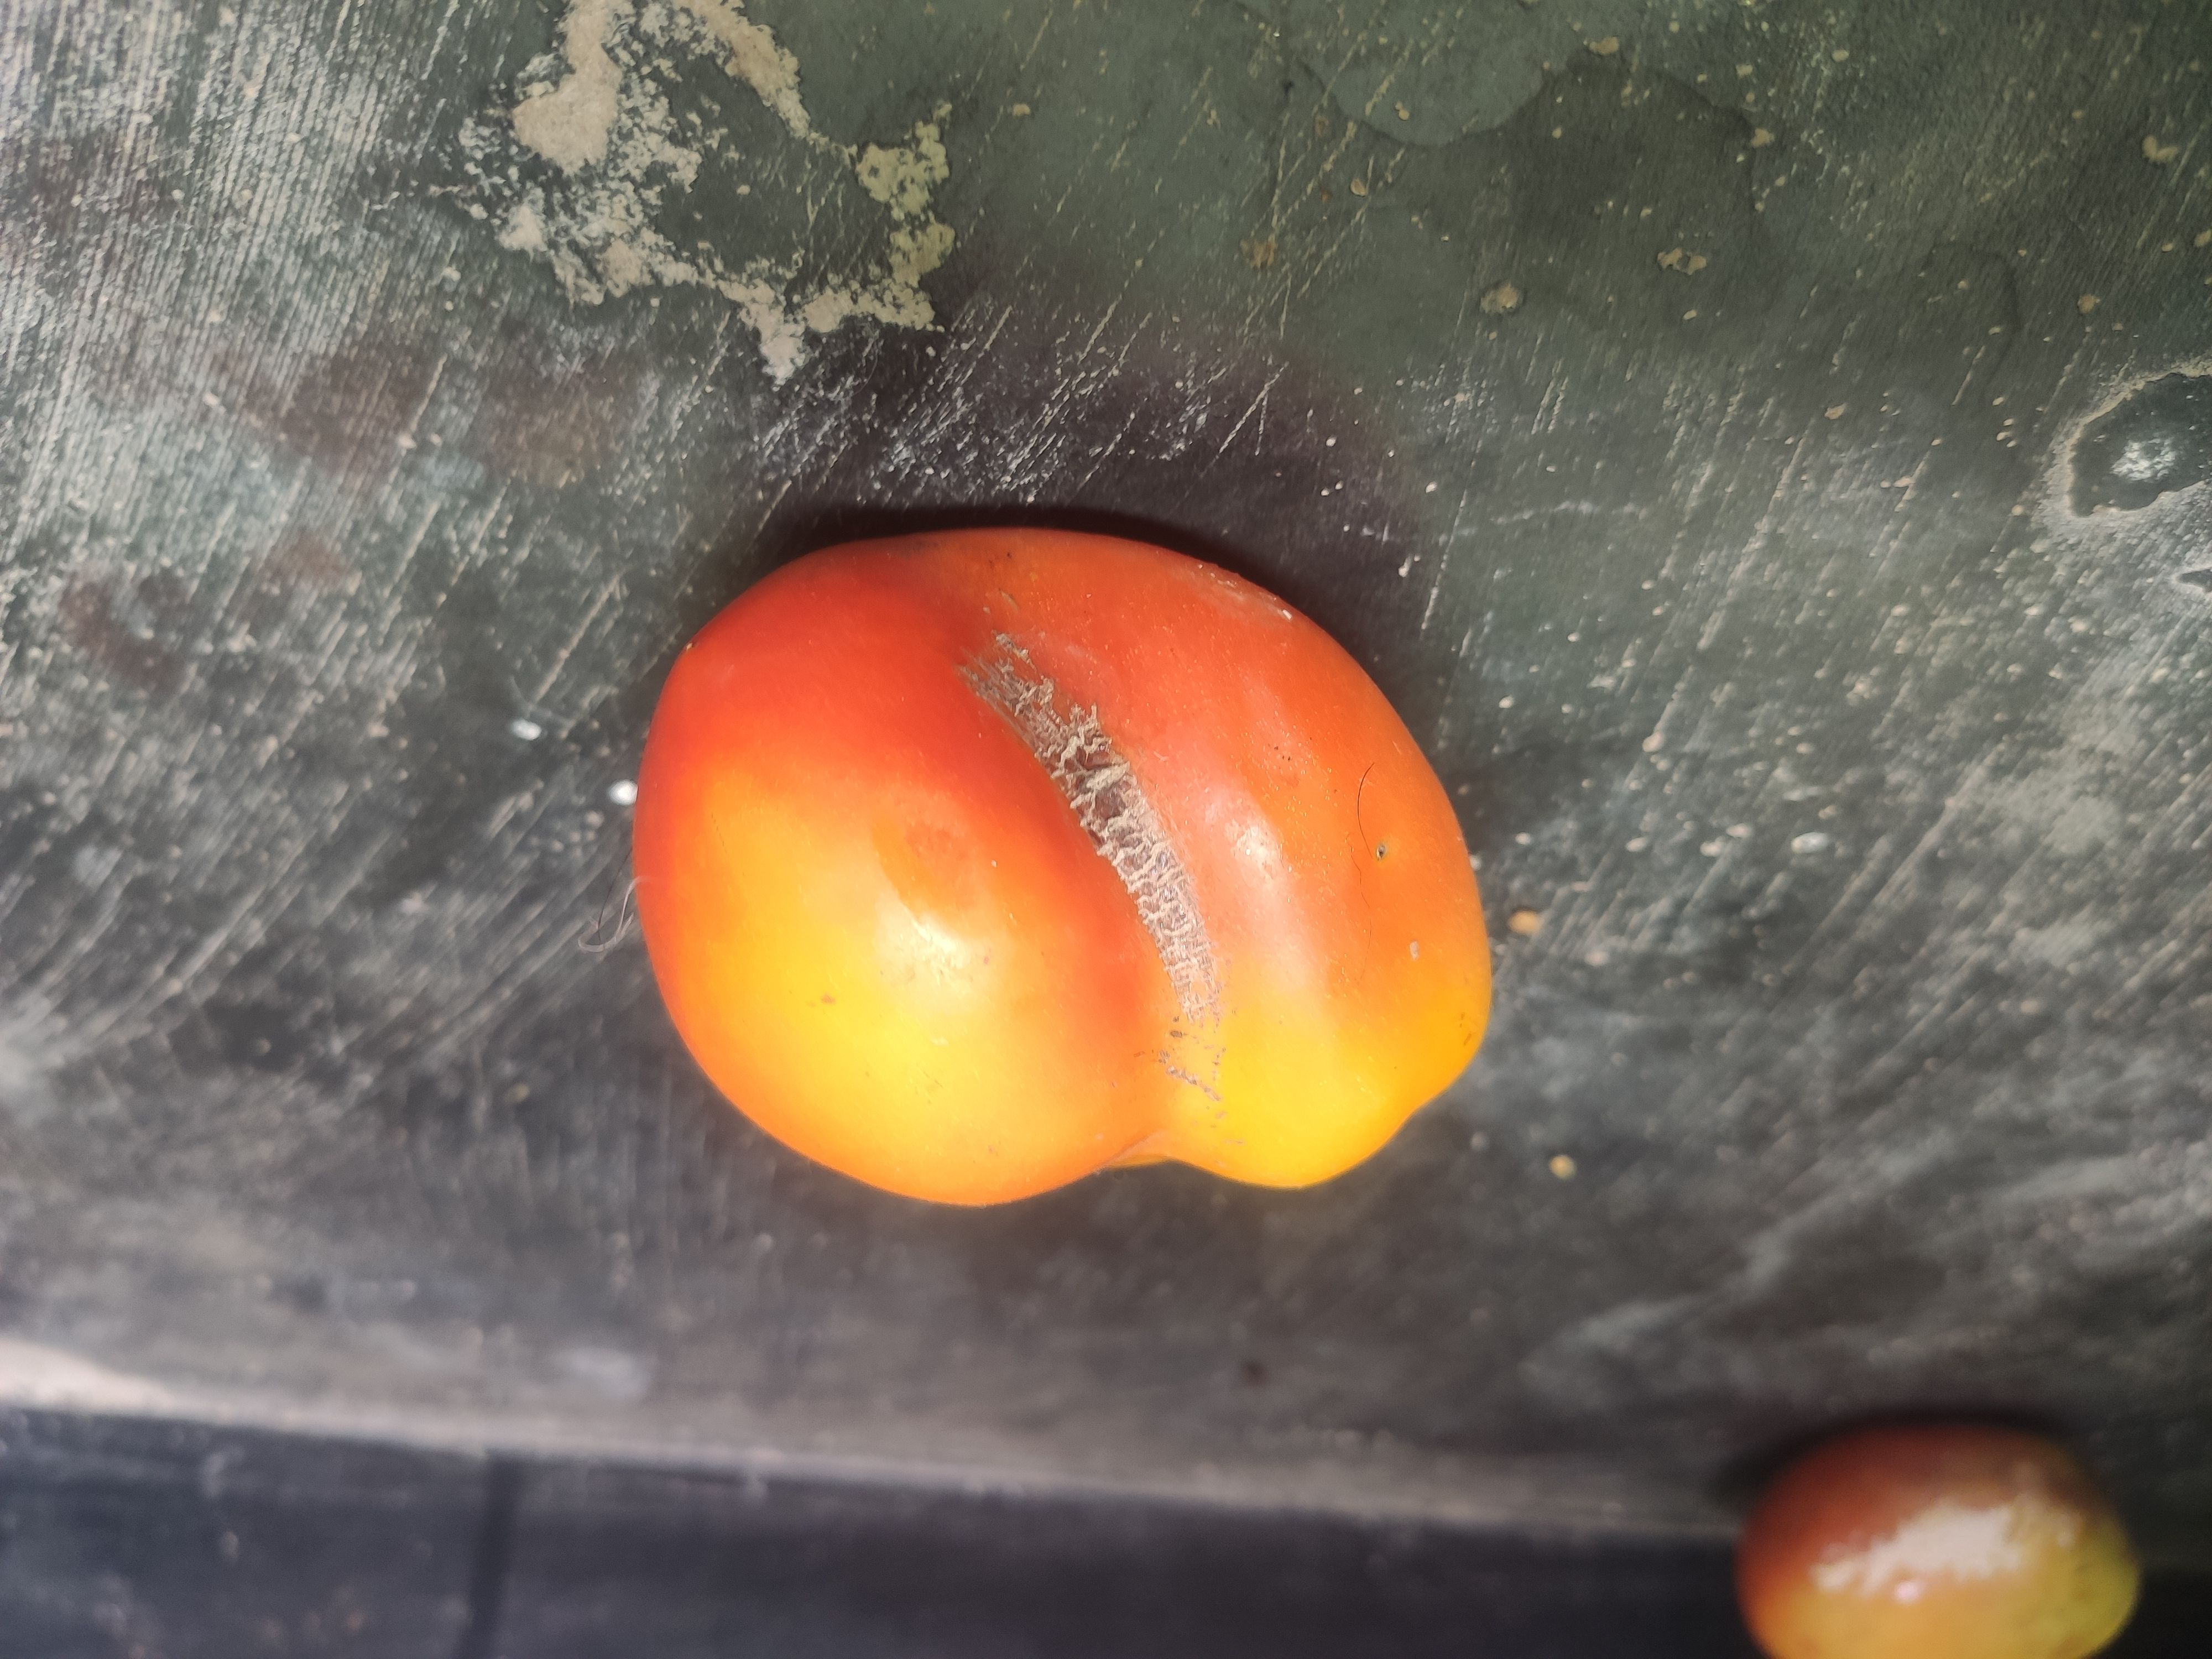
Fruit: tomatoes
Grade: 2nd-grade